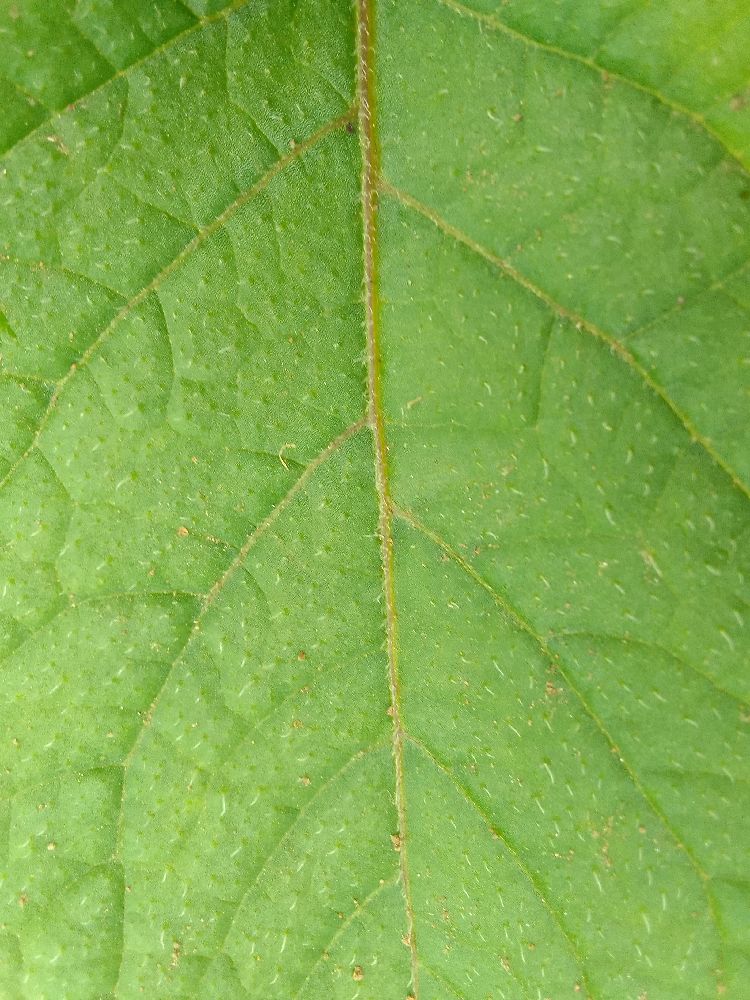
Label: Healthy